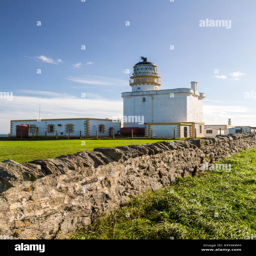
lighthouse is built on top of a historic castle